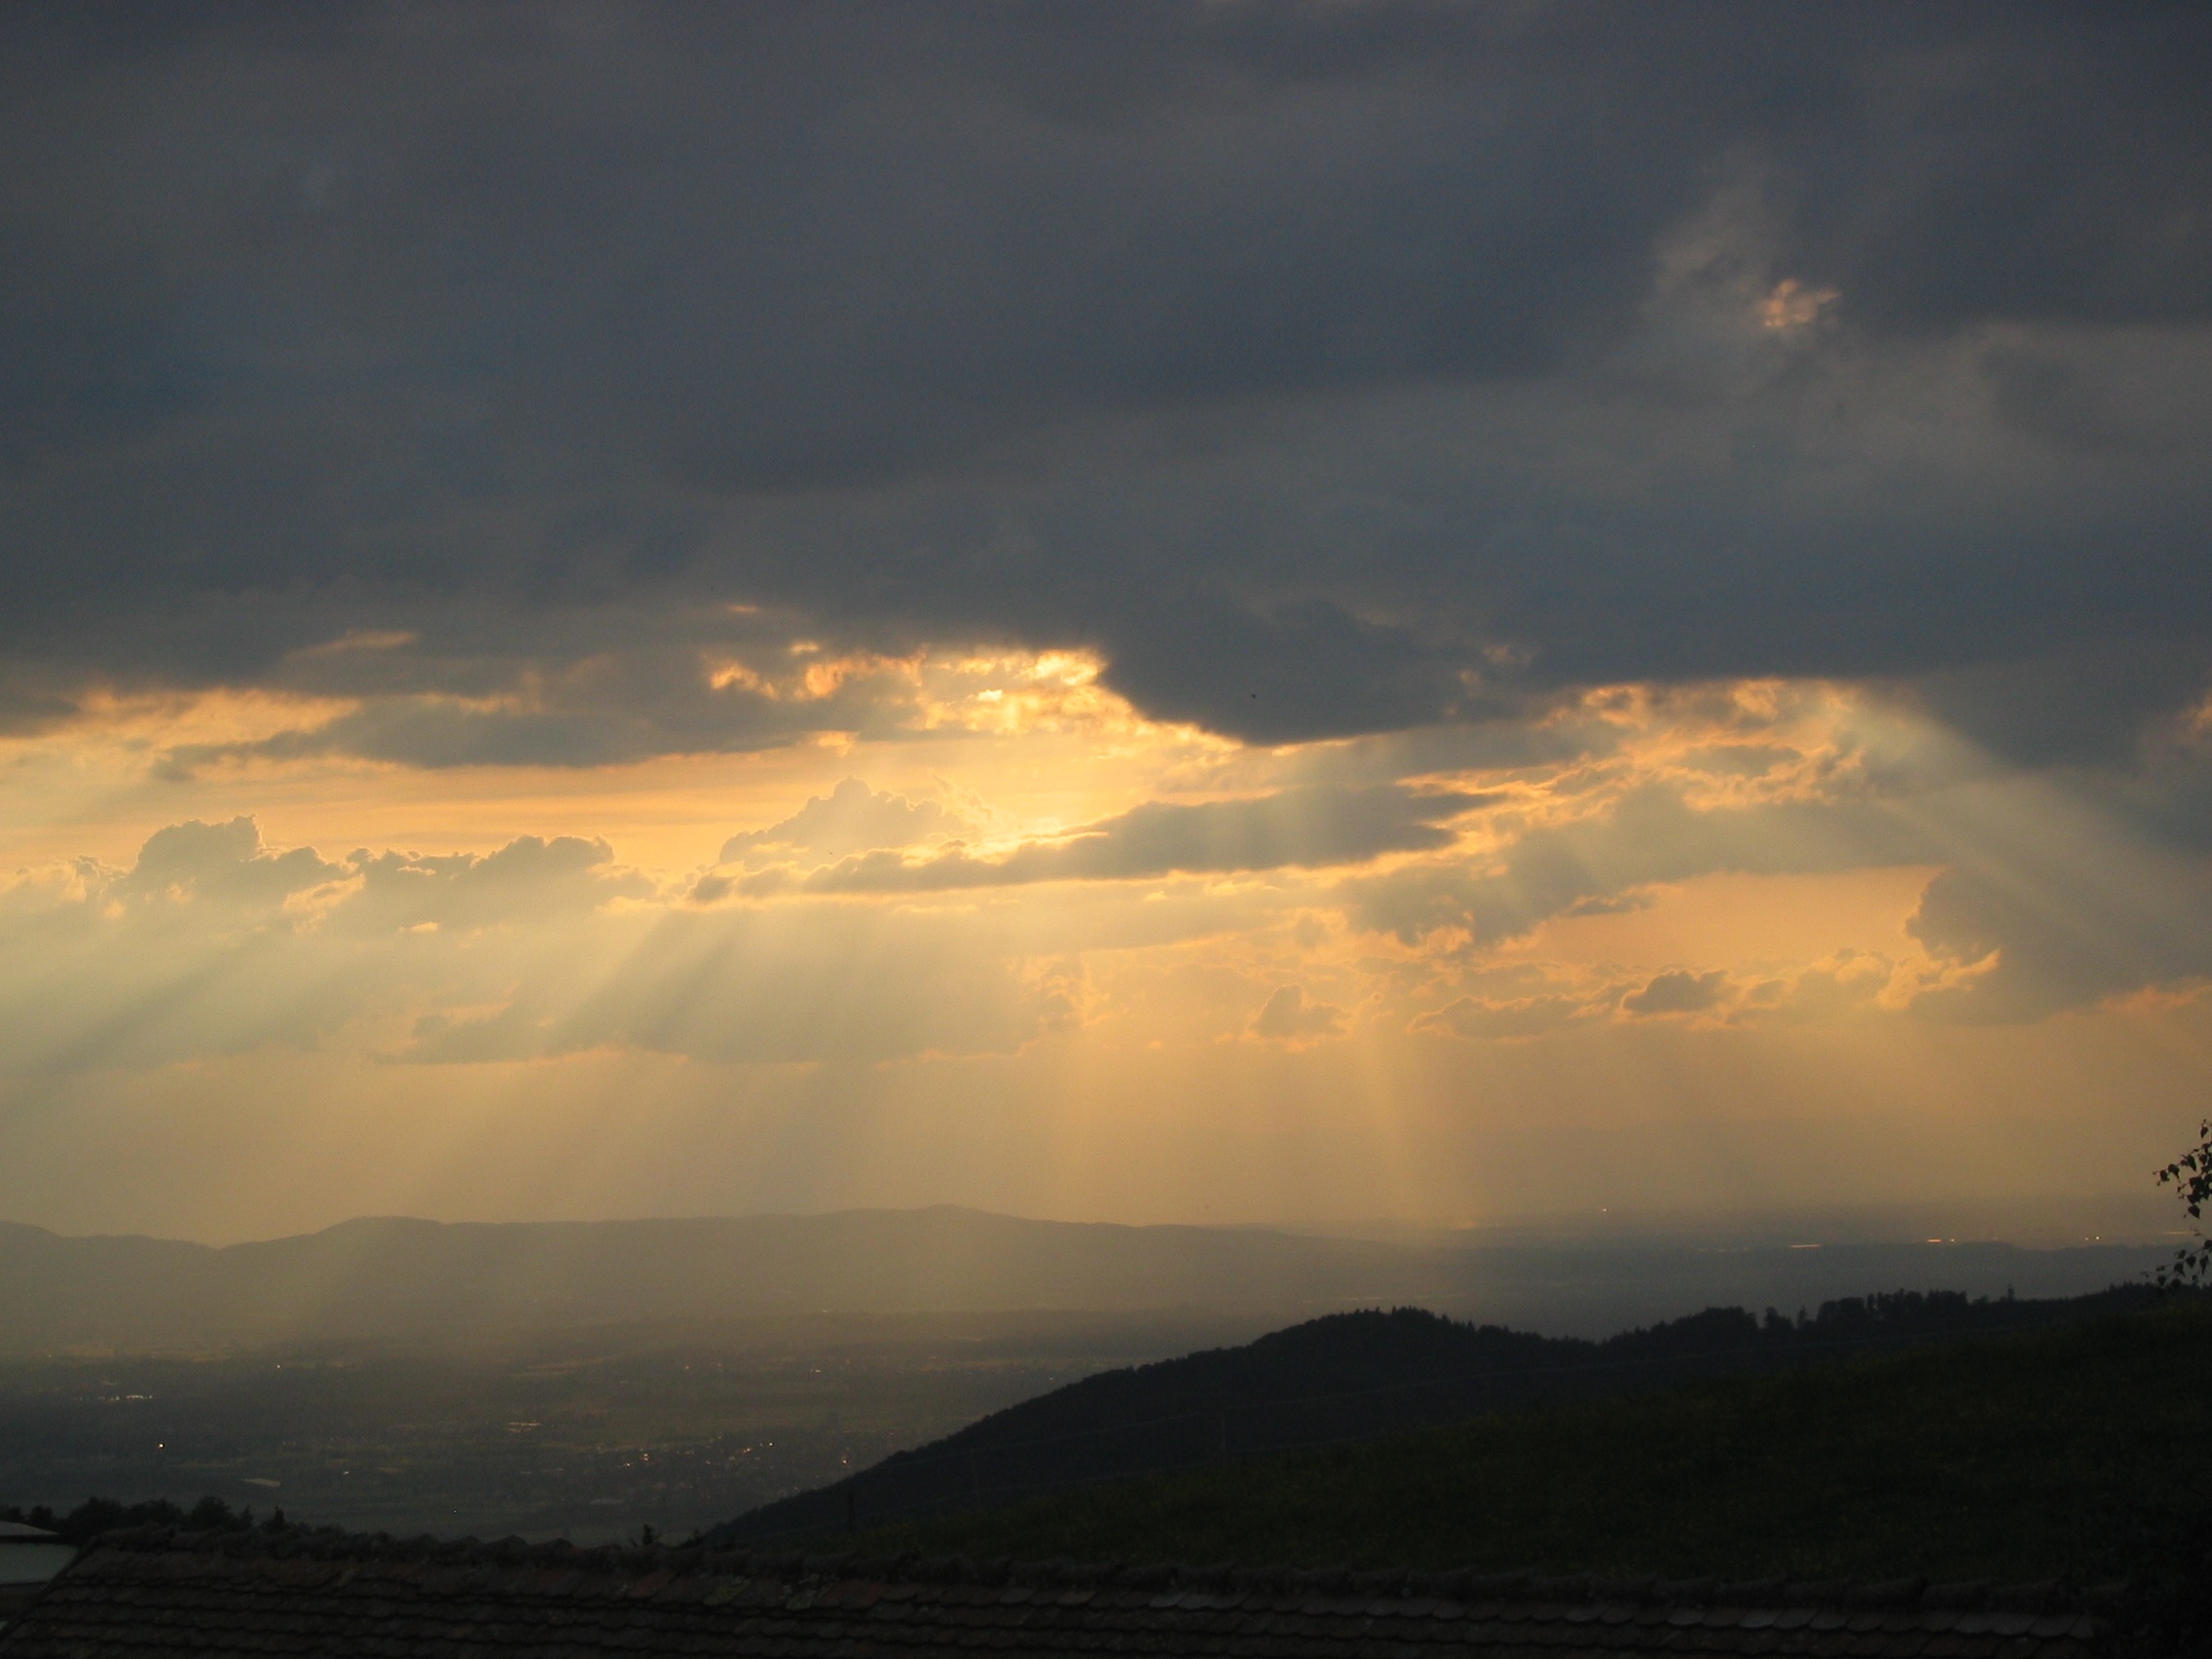
sea, nature, horizon, mountain, cloud, sky, sunrise, sunset, sunlight, morning, hill, dawn, atmosphere, dusk, evening, weather, lighting, clouds, mountains, light beam, afterglow, meteorological phenomenon, atmospheric phenomenon, red sky at morning